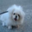
Label: dog